Pembrokeshire Coast National Park

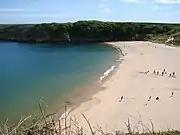
Barafundle

Over the years Pembrokeshire's beaches, all of which lie in the National Park, have been awarded many International Blue Flag Awards (10 in 2014), 47 Green Coast Awards (15 in 2011) and 106 Seaside Awards (31 in 2011). In 2011 it also had 39 beaches recommended by the Marine Conservation Society.